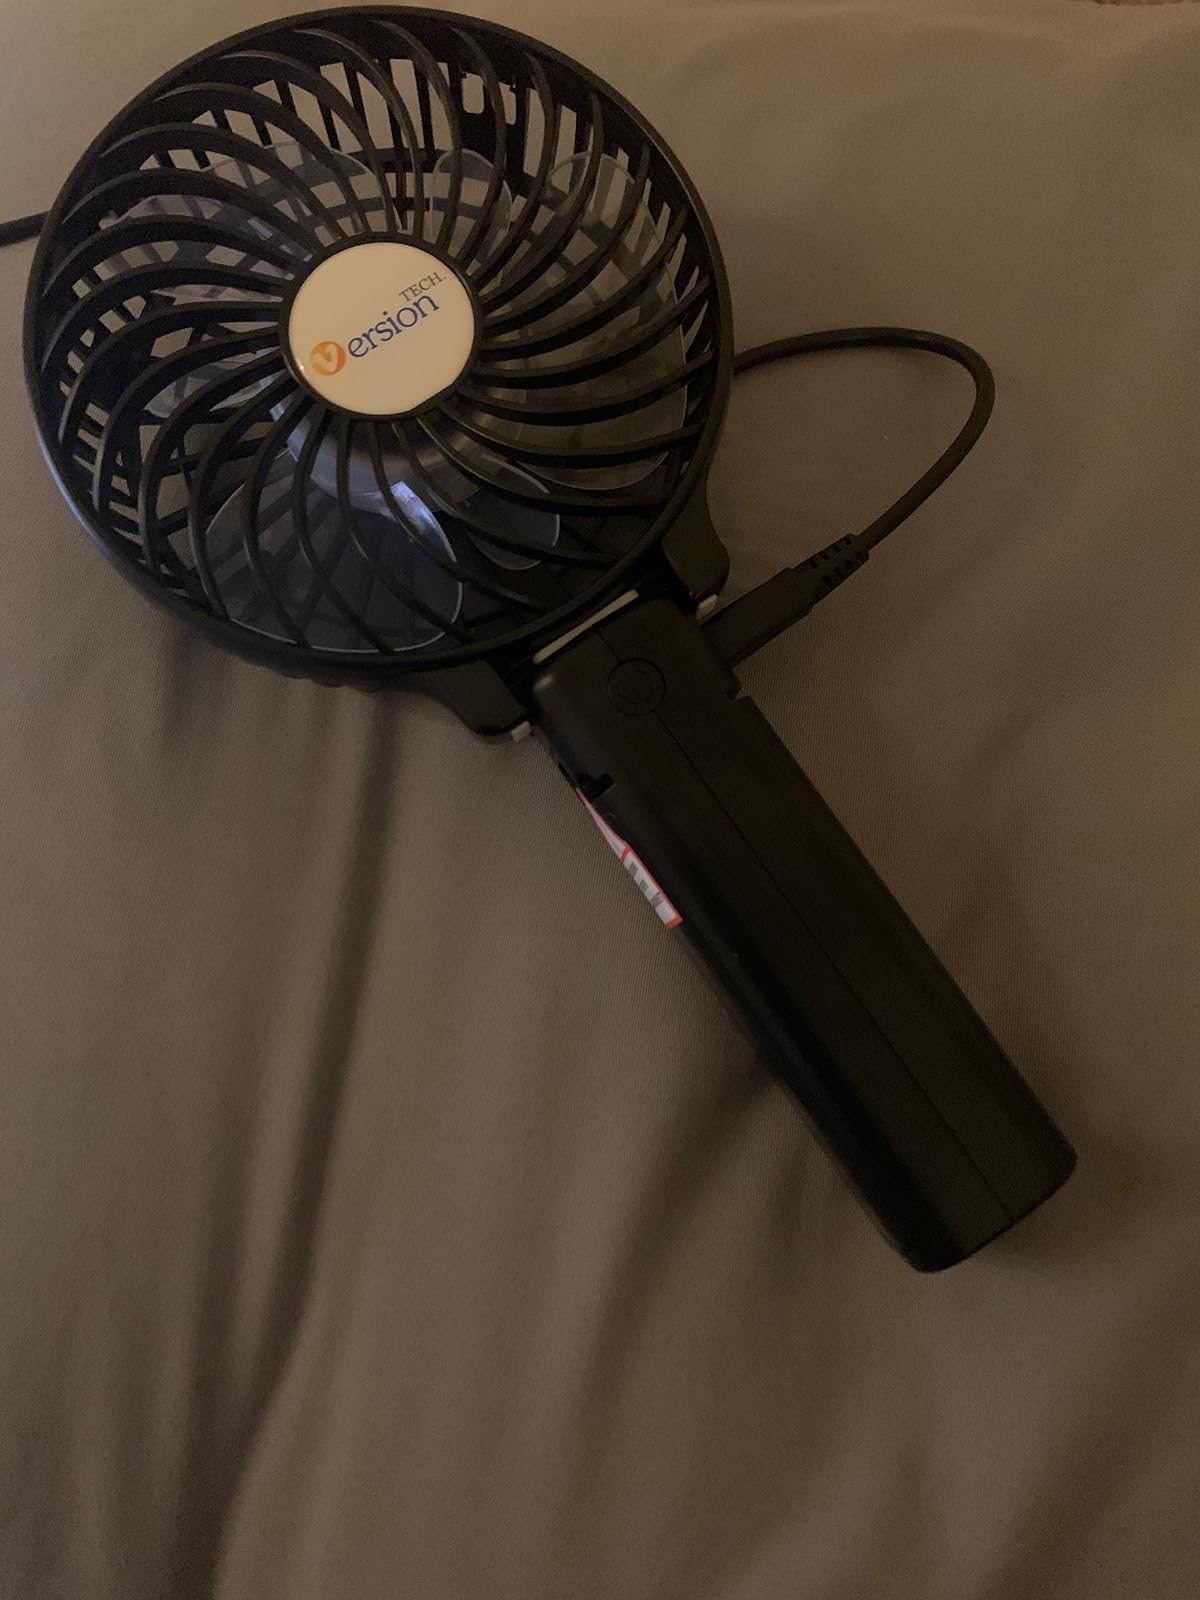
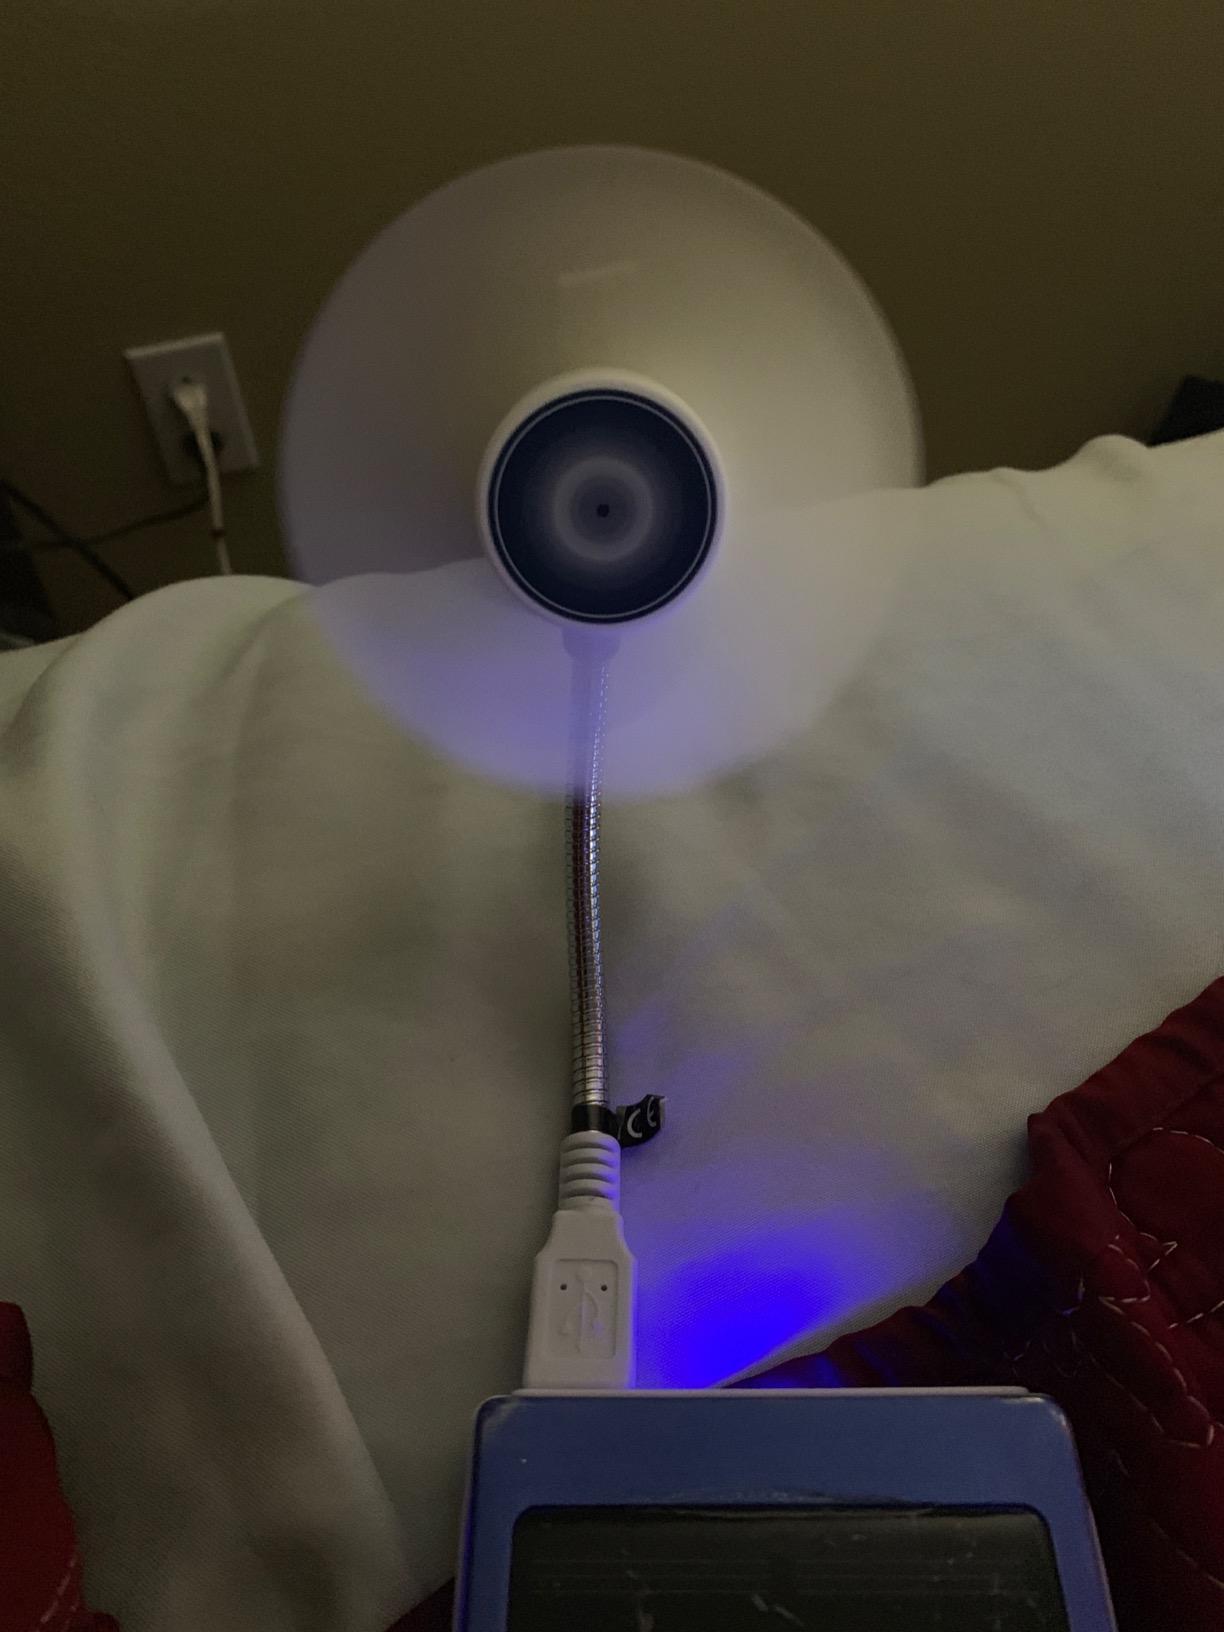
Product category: fan
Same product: no